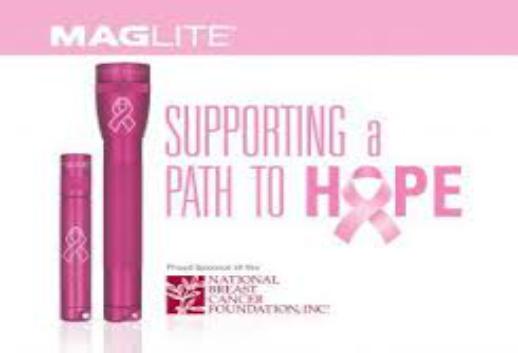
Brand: maglite
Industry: Necessities